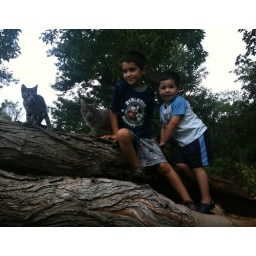
2010-08-23 Boys in tree with cats